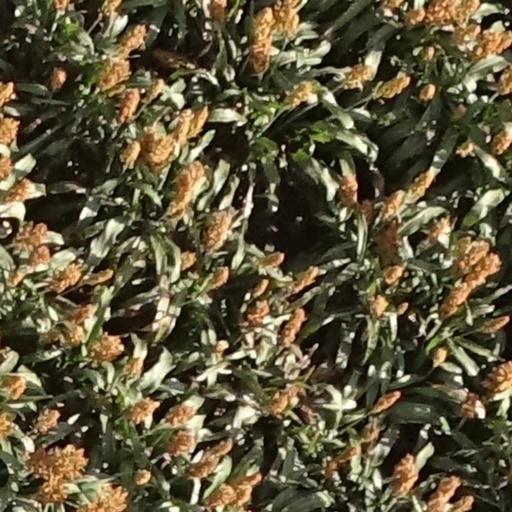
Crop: sorghum